Philip Jaisohn

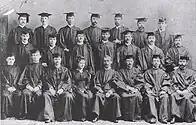
Graduation from Columbian Medical College (1892)

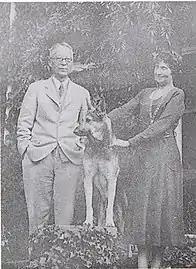
Philip Jaisohn and Muriel Armstrong, 1930s

In 1885, early in his stay in America, Jaisohn worked part-time jobs. In 1886, Jaisohn lived in Norristown, Pennsylvania, and attended the Harry Hillman Academy (Wilkes-Barre, PA) thanks to the help of John Welles Hollenback. He began to use the name "Philip Jaisohn" at that time. In 1890, he became the first Korean immigrant to acquire United States citizenship. He studied medicine at Columbia Medical College (now George Washington University School of Medicine & Health Sciences), and became the first Asian-American Doctor when he received his medical degree in 1892.